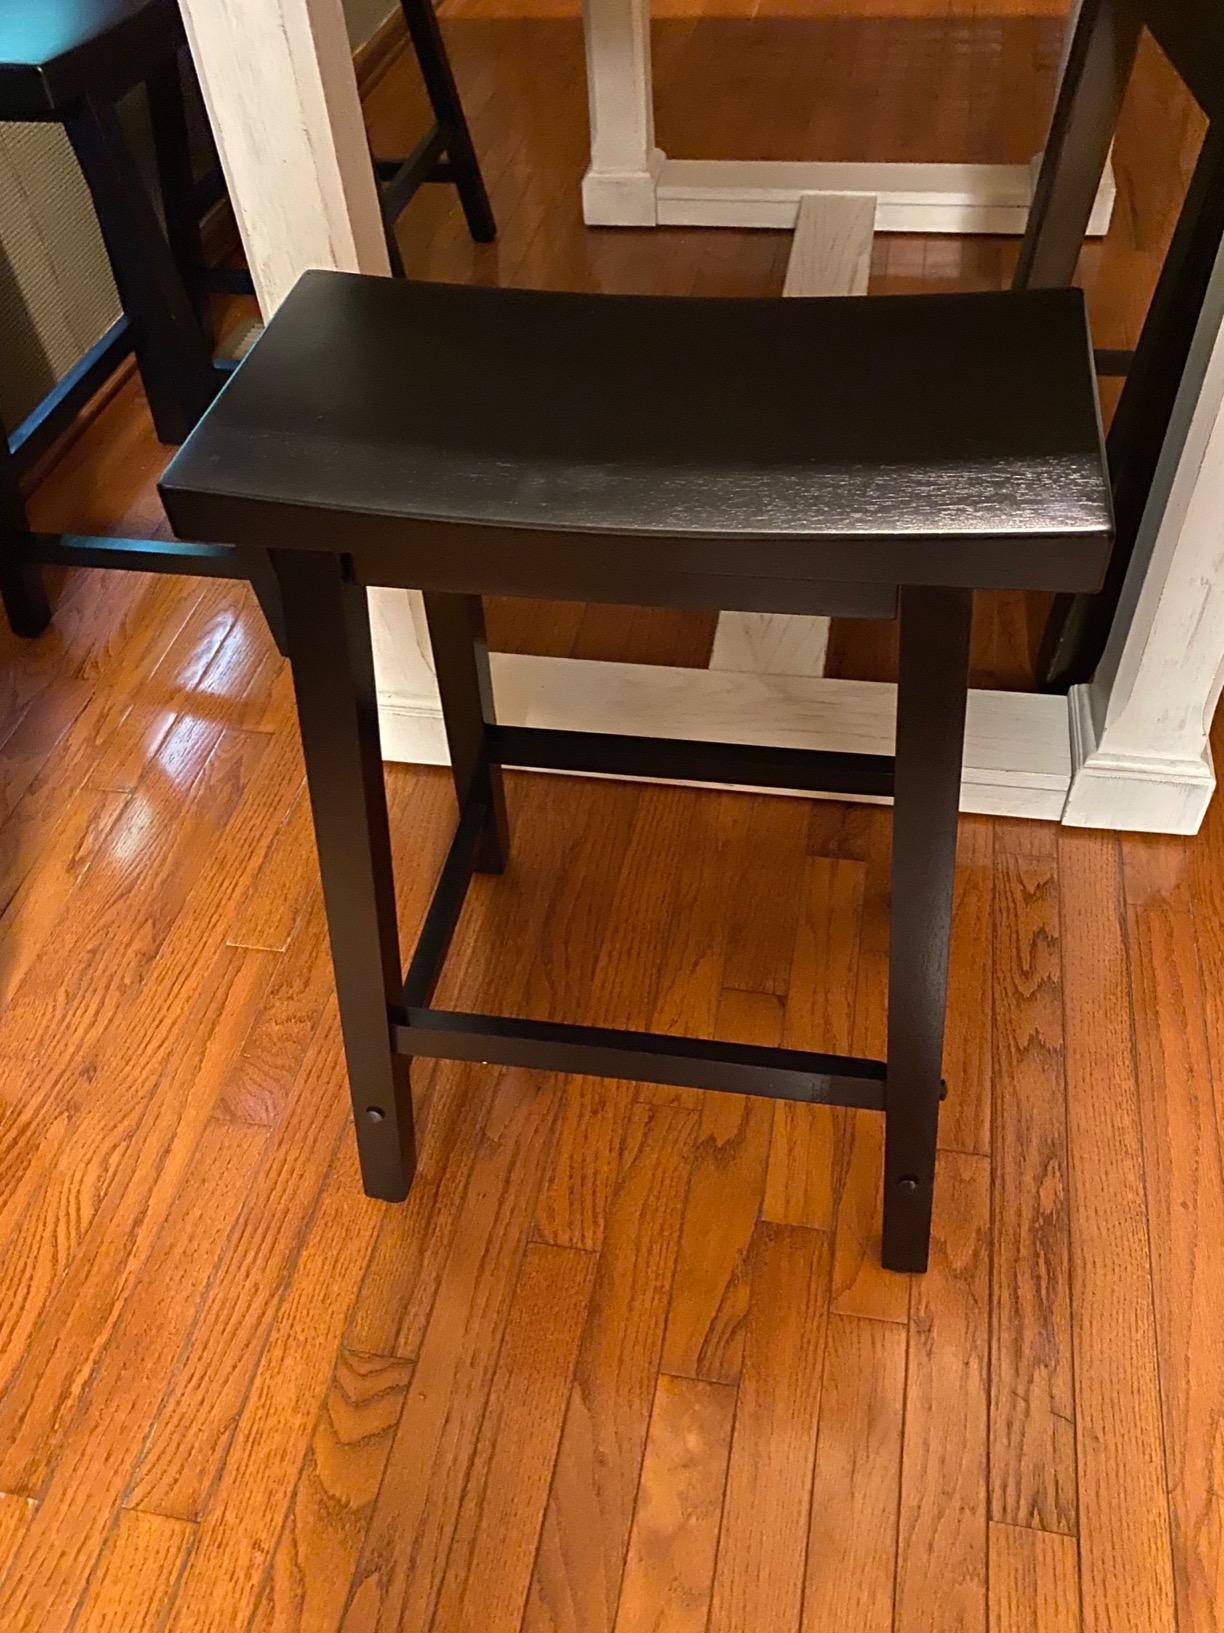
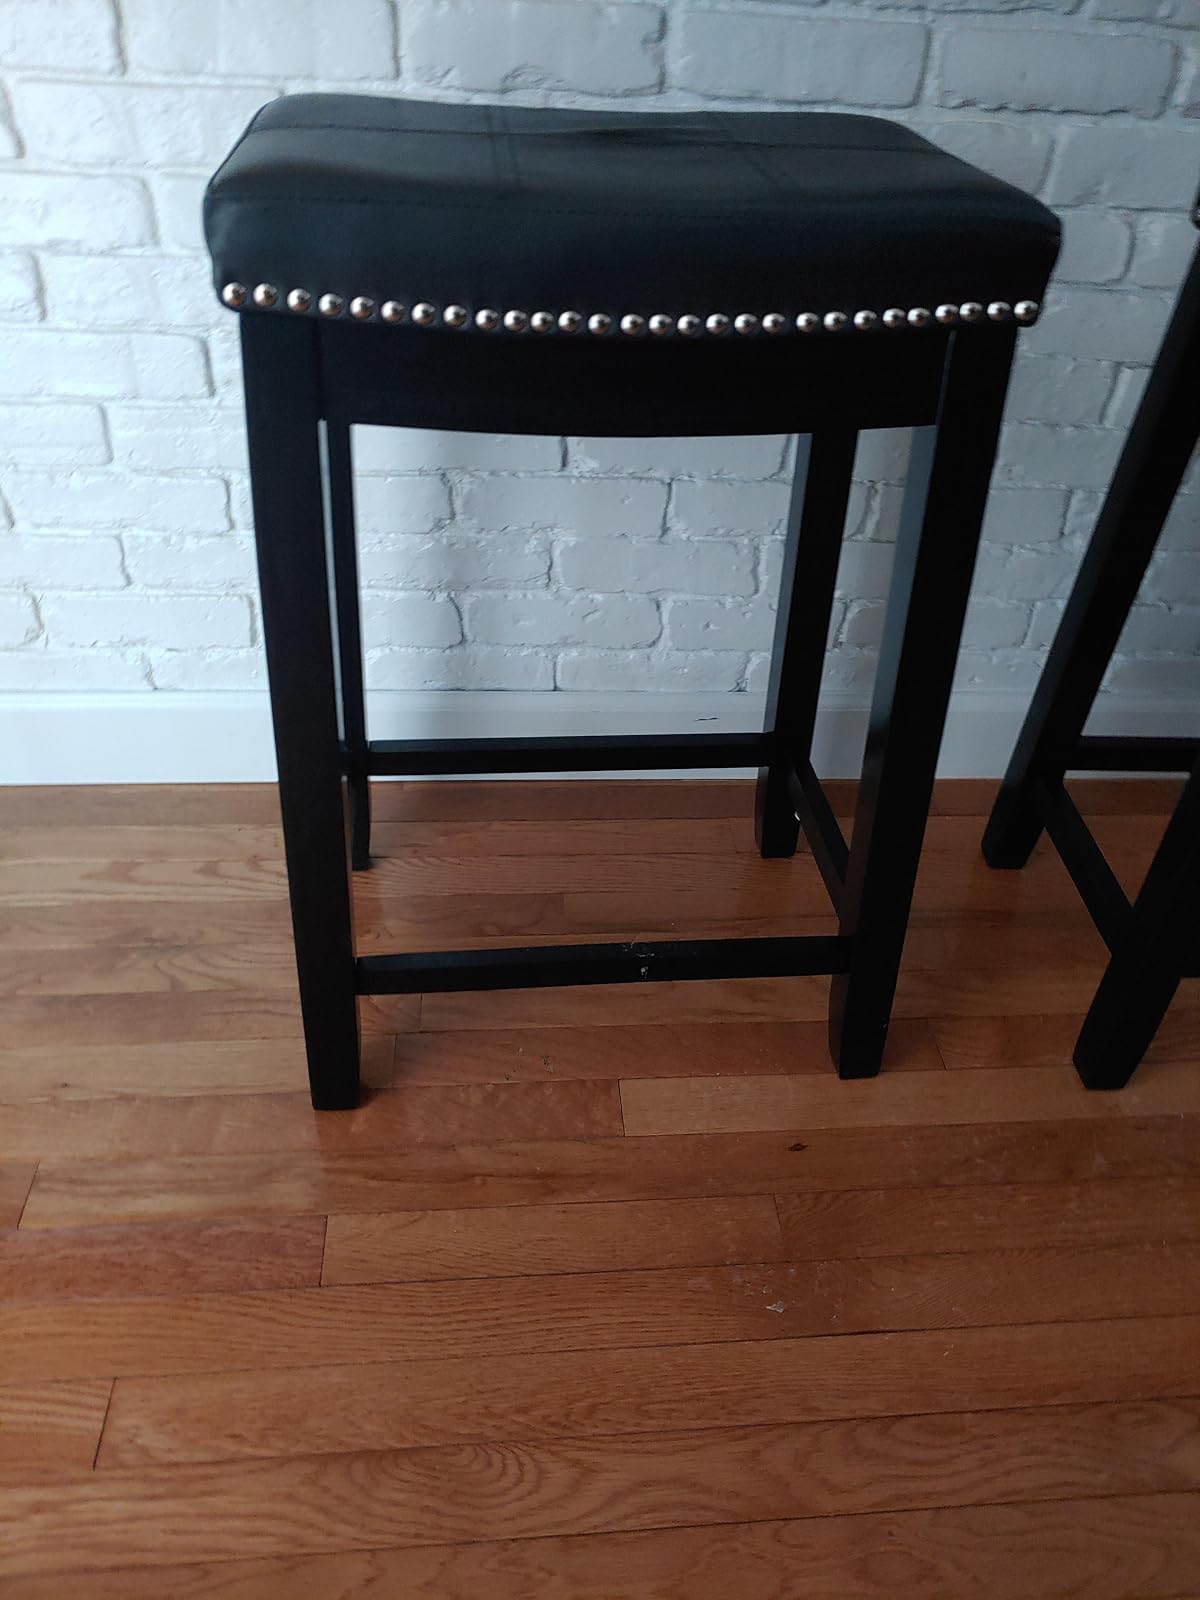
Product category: stool
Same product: no